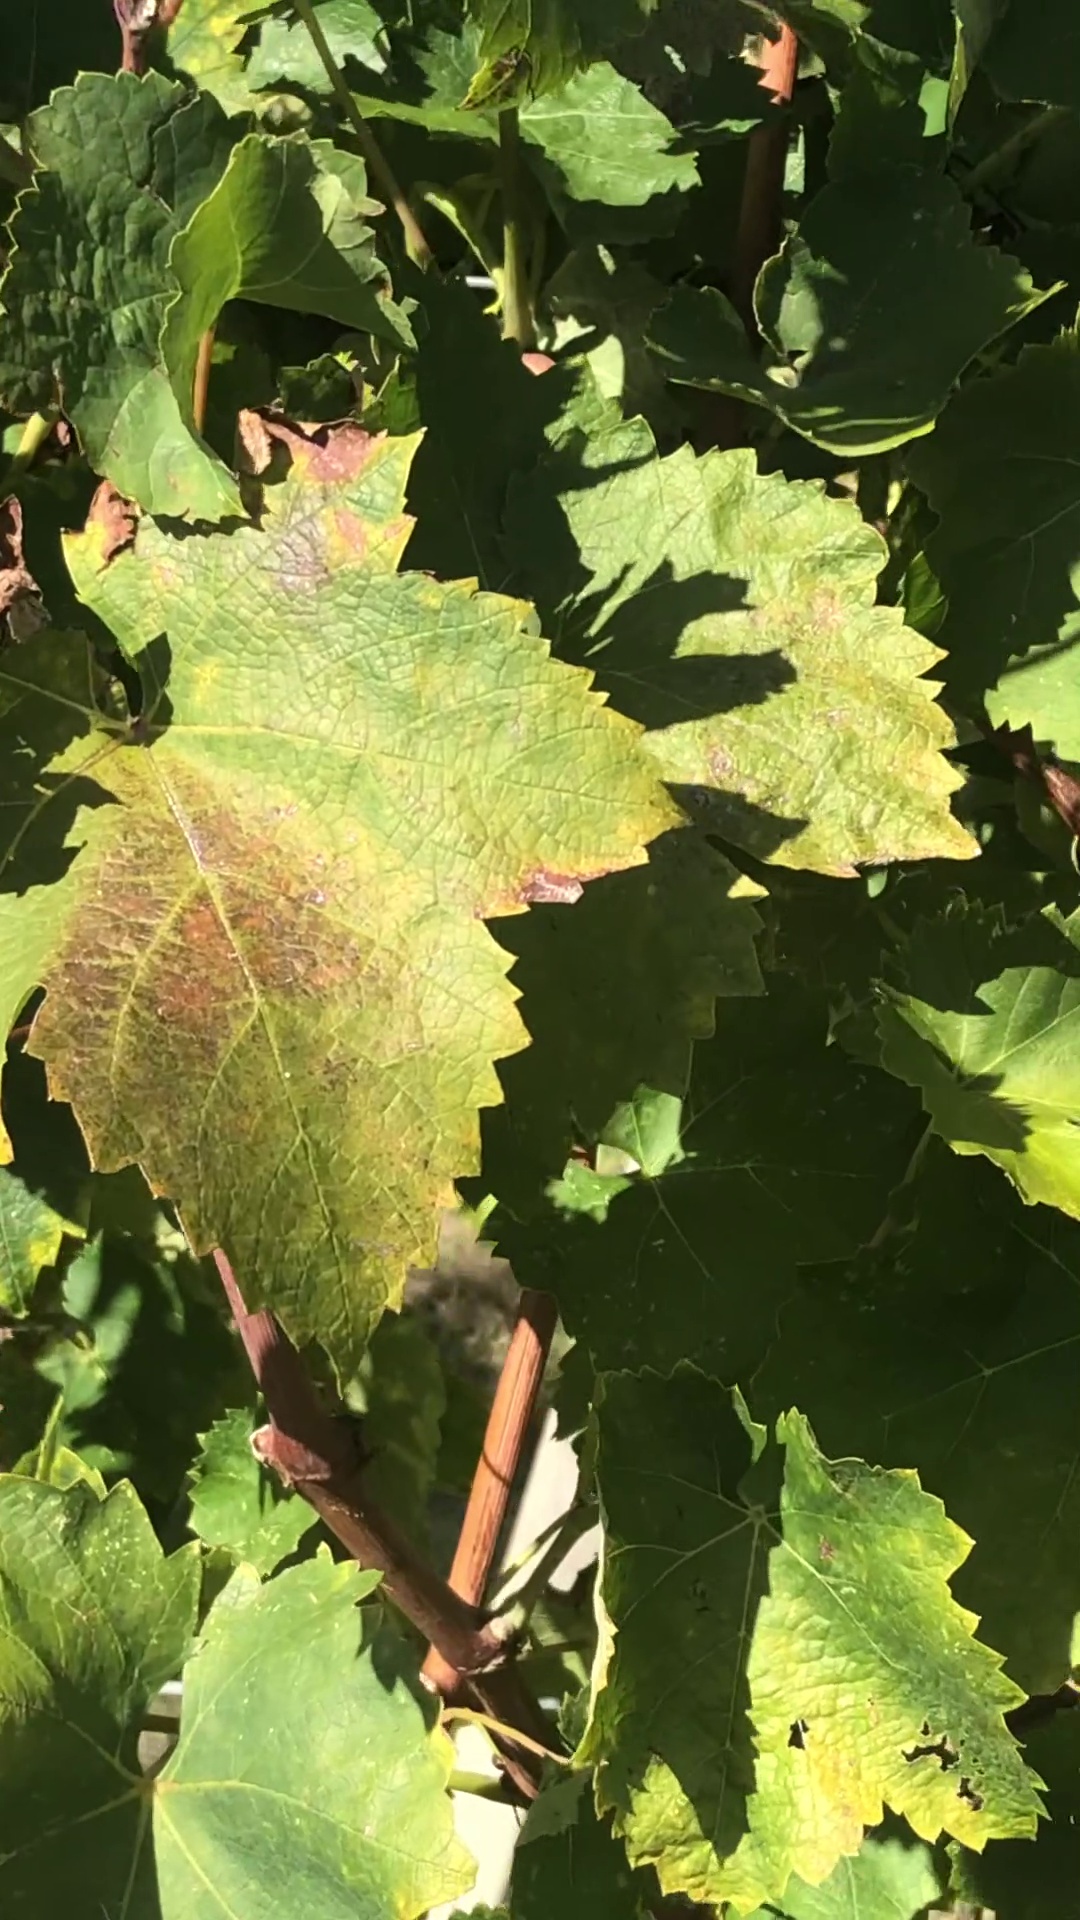
Label: healthy